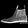
Label: Ankle boot